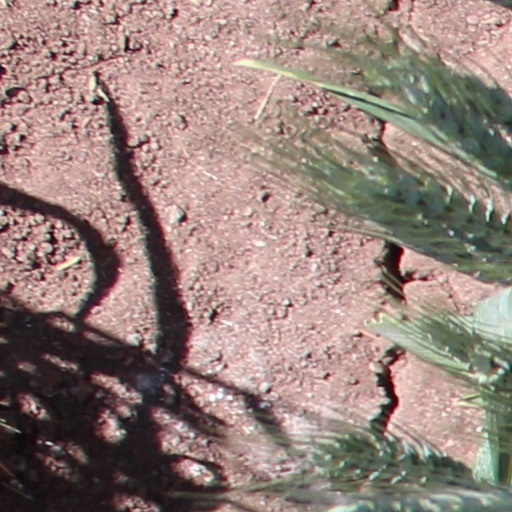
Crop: wheat